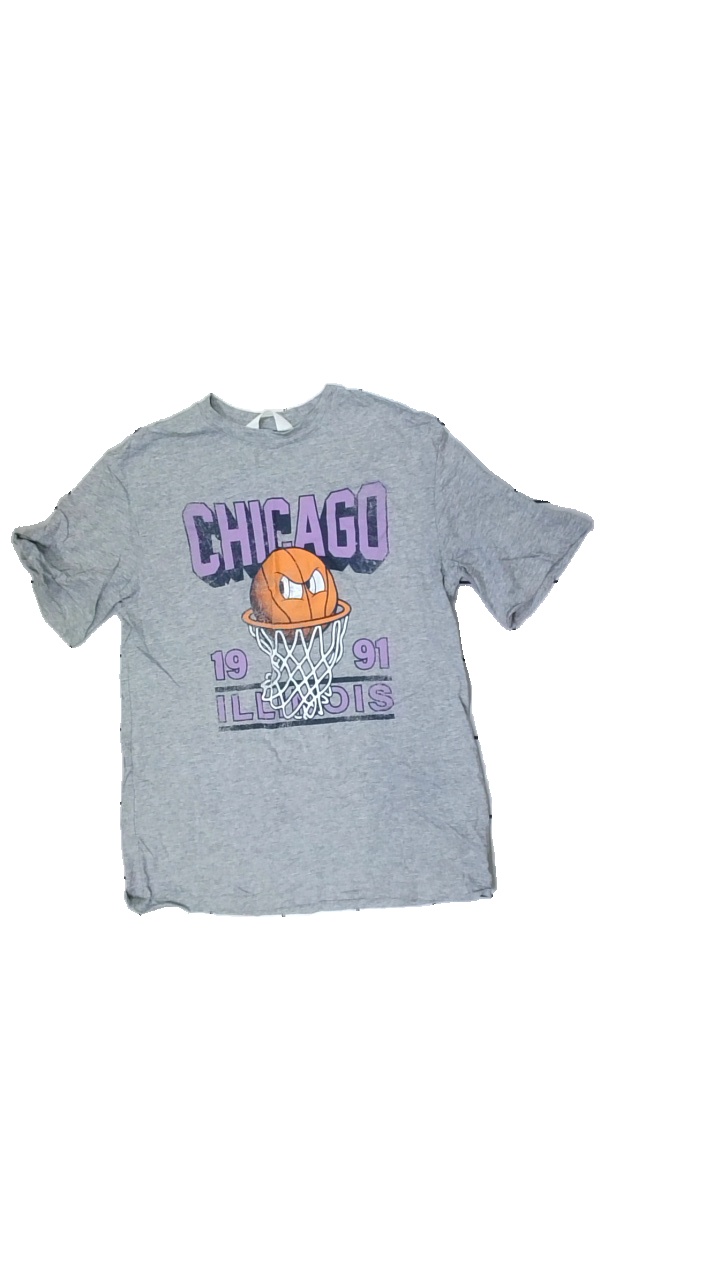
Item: T-shirt (Children)
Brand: H&m
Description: Grey t-shirt with print
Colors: Grey, Purple, Orange, Multicolor
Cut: Regular, C-collar
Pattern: Other
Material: Unknown
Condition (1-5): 5
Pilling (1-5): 5
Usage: Reuse
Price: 50-100